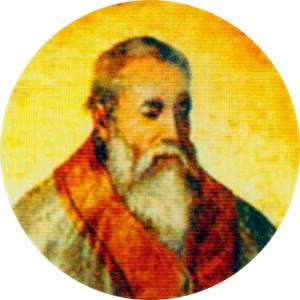
Paverækken / 2. årtusinde / 14. århundrede
Dette er en liste over paver, den romersk-katolske kirkes overhoved. Paverækken strækker sig tilbage til apostlen Peter.